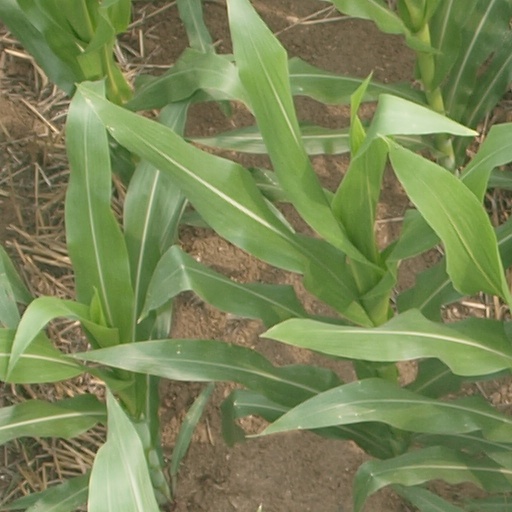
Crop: maize; corn